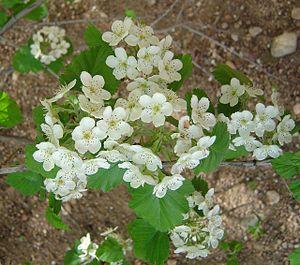
Crataegus mollis est une espèce végétale de la famille des Rosaceae.